Ōike

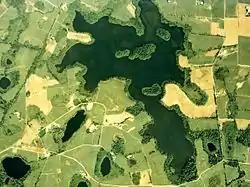
Aerial photograph of Ōike taken in 1978, smaller ponds are visible around the Ōike Pond

The island is composed of elevated limestone from its atoll. Rainwater has dissolved the limestone leading to a depression in the ground (sinkhole). This has filled with water to become a pond.